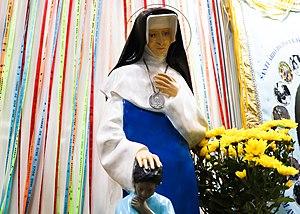
Maria Rita Lopes Pontes, connue sous le nom de Irmã Dulce, née à Salvador de Bahia le 26 mai 1914 et morte dans la même ville le 13 mars 1992, était une religieuse brésilienne appartenant à la congrégation des Sœurs missionnaires de l'Immaculée Conception de la Mère de Dieu. Connue pour ses nombreuses œuvres en faveur des plus nécessiteux, icône de la charité, elle était surnommée le « bon ange de Bahia ». Elle est vénérée comme sainte par l'Église catholique.
Cette page dresse la liste des personnes canonisées par le pape François.